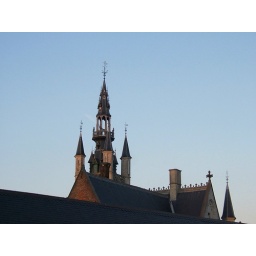
11062009 The interesting roof line of the Town Hall taken in the late evening sun from my Ibis Hotel window